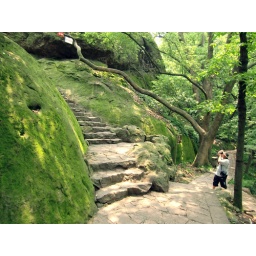
north the Westlake in Hangzhou: green rocks at treasurestone hill.